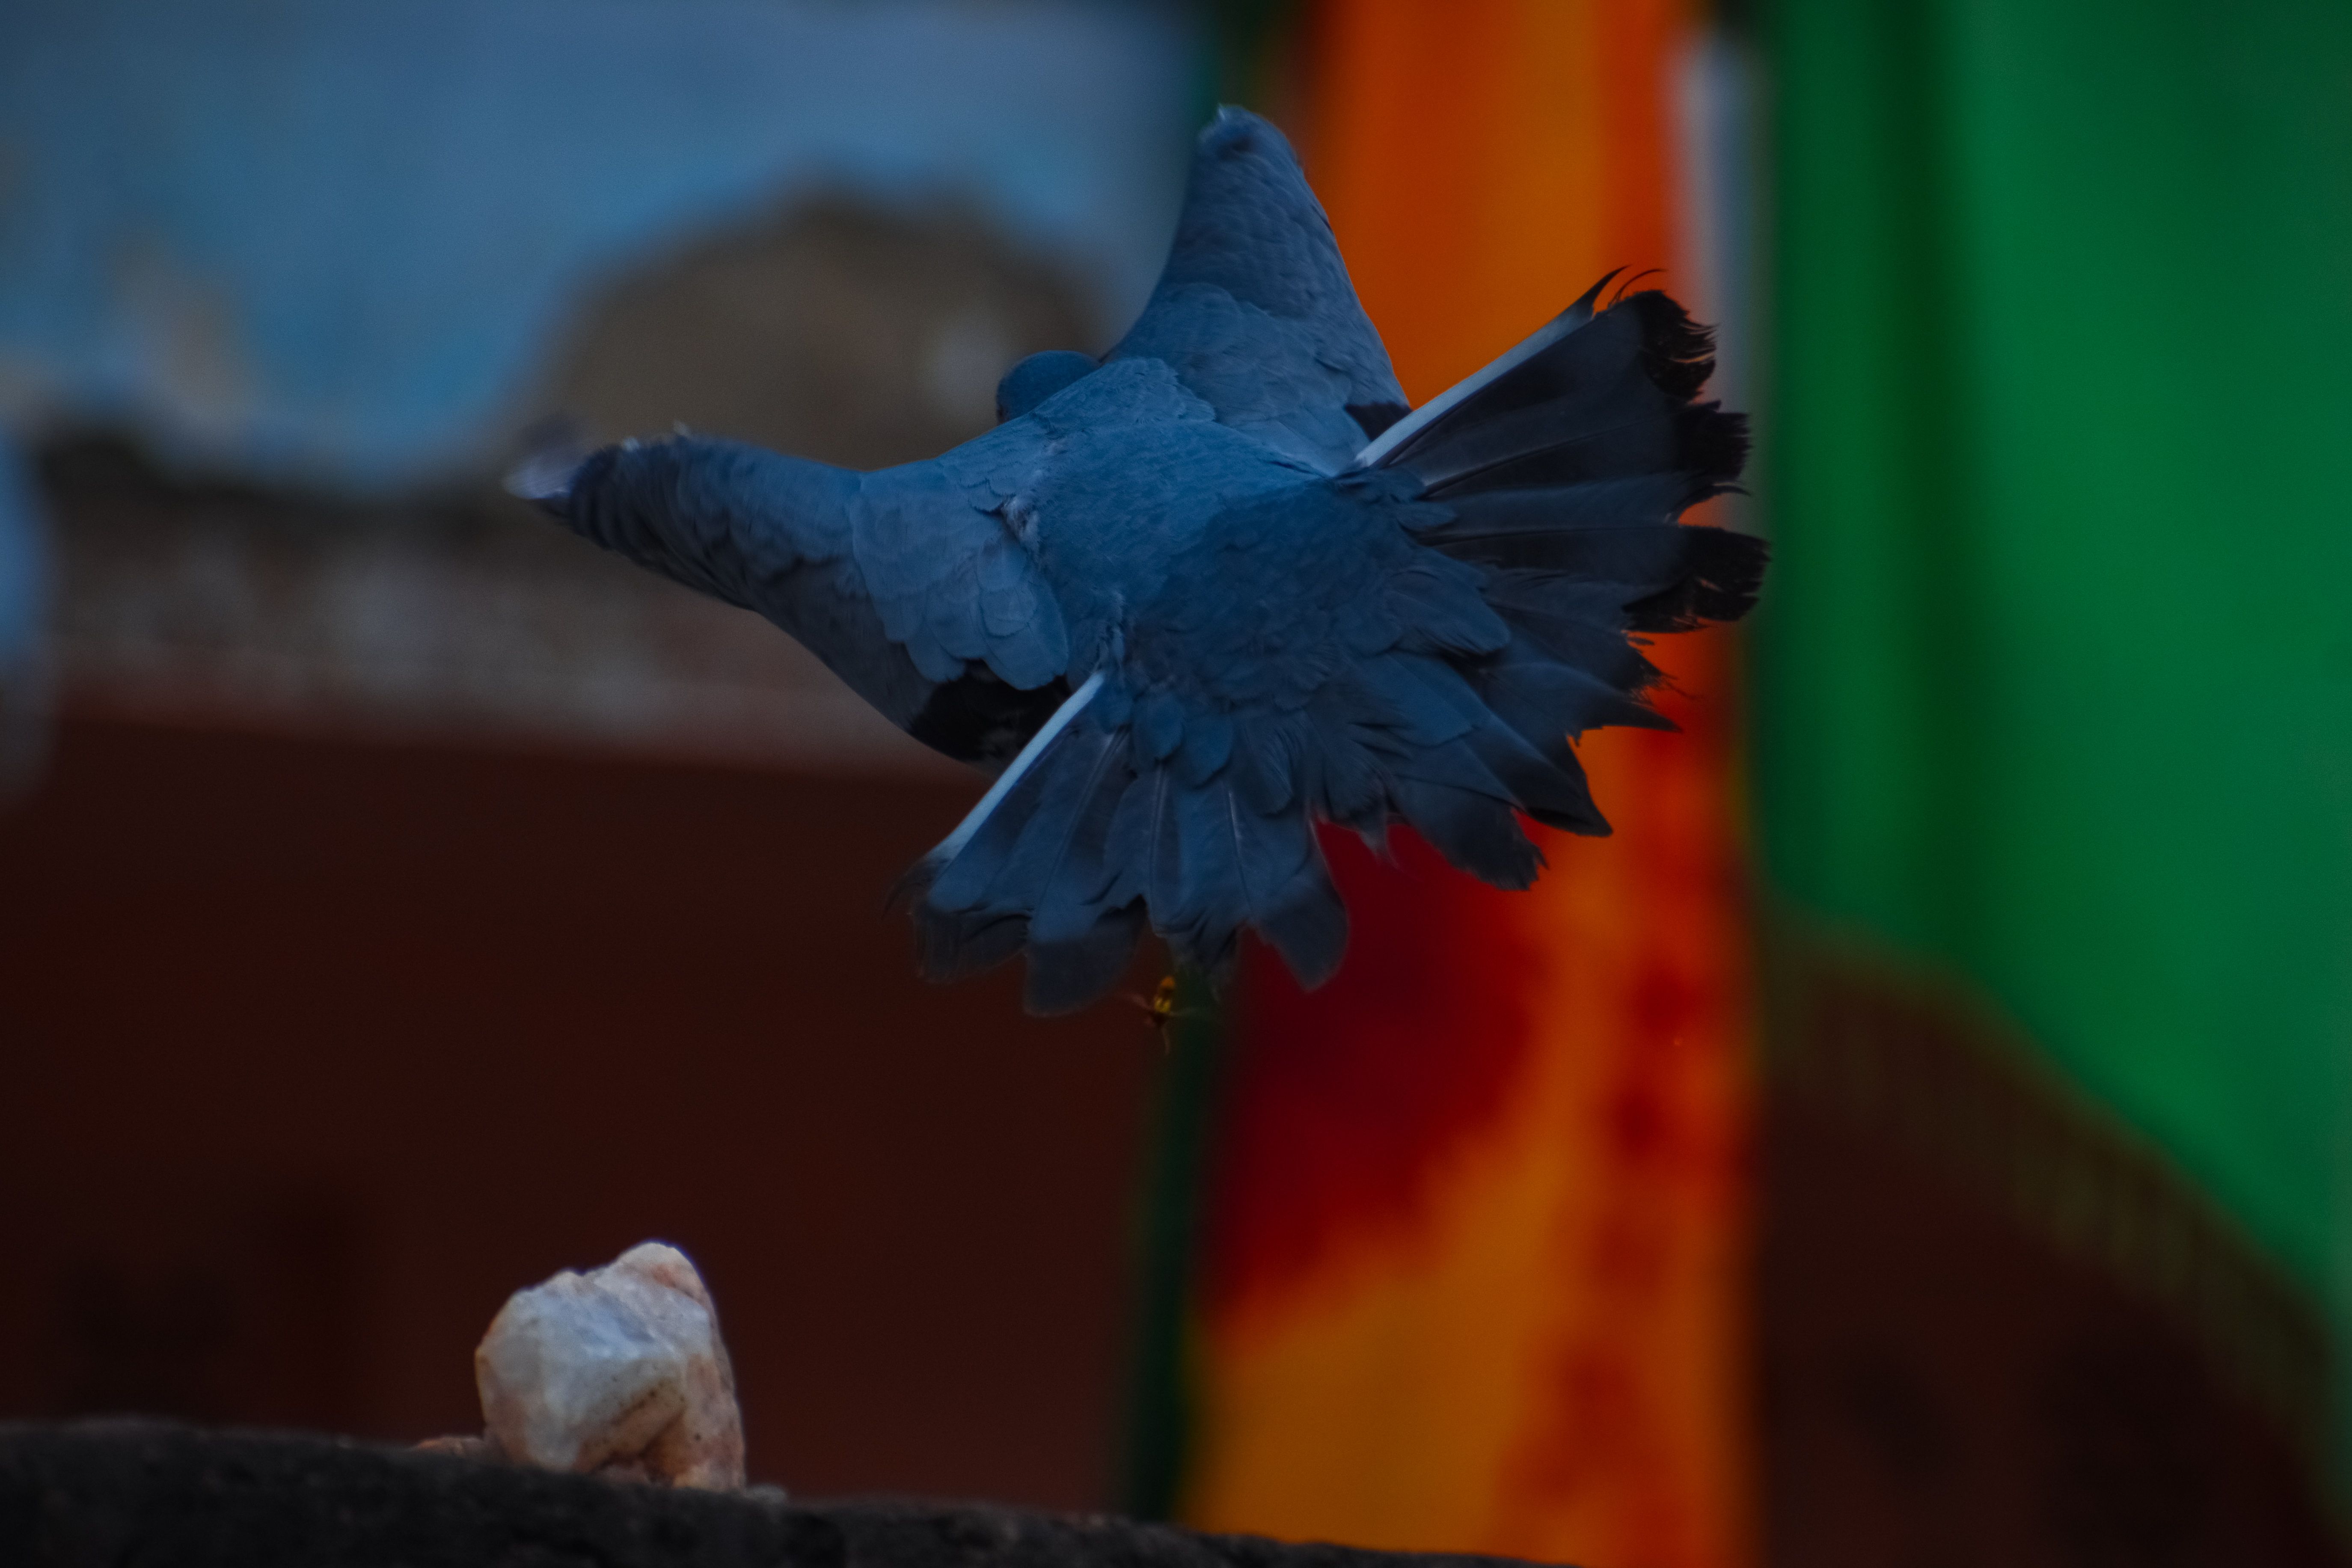
A flying blue bird
The photo shows a bird colored with shades of blue and with beautifully detailed feathers flying away against a blurry background. There's a small stone on a tree branch.
A close-up shot captured from a slightly low angle in portrait mode of a bird flying away from a tree branch. The bird is colored with shades of blue, which highlight the details of its feathers, while a small stone rests on the branch. The flying bird gives an atmosphere of freedom, while its calming colors and natural lighting give a relaxing mood.
Labels: Animal, Bird, Pigeon, Dove, Parrot, Stone, background, Tree branch
Camera: NIKON CORPORATION NIKON D3500
Lens: 70.0-300.0 mm f/4.5-6.3
Aperture: F8
Exposure: 1/1250 sec
ISO: 400
Focal length: 300.0 mm